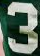
Number: 3